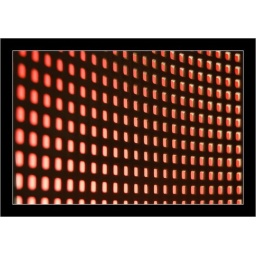
Abstract: a backlighting shot, on the plastic chair over a red background.